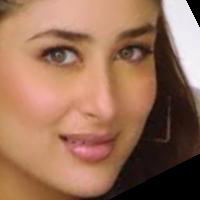
Age group: age 21-30